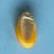
Maize quality: Good